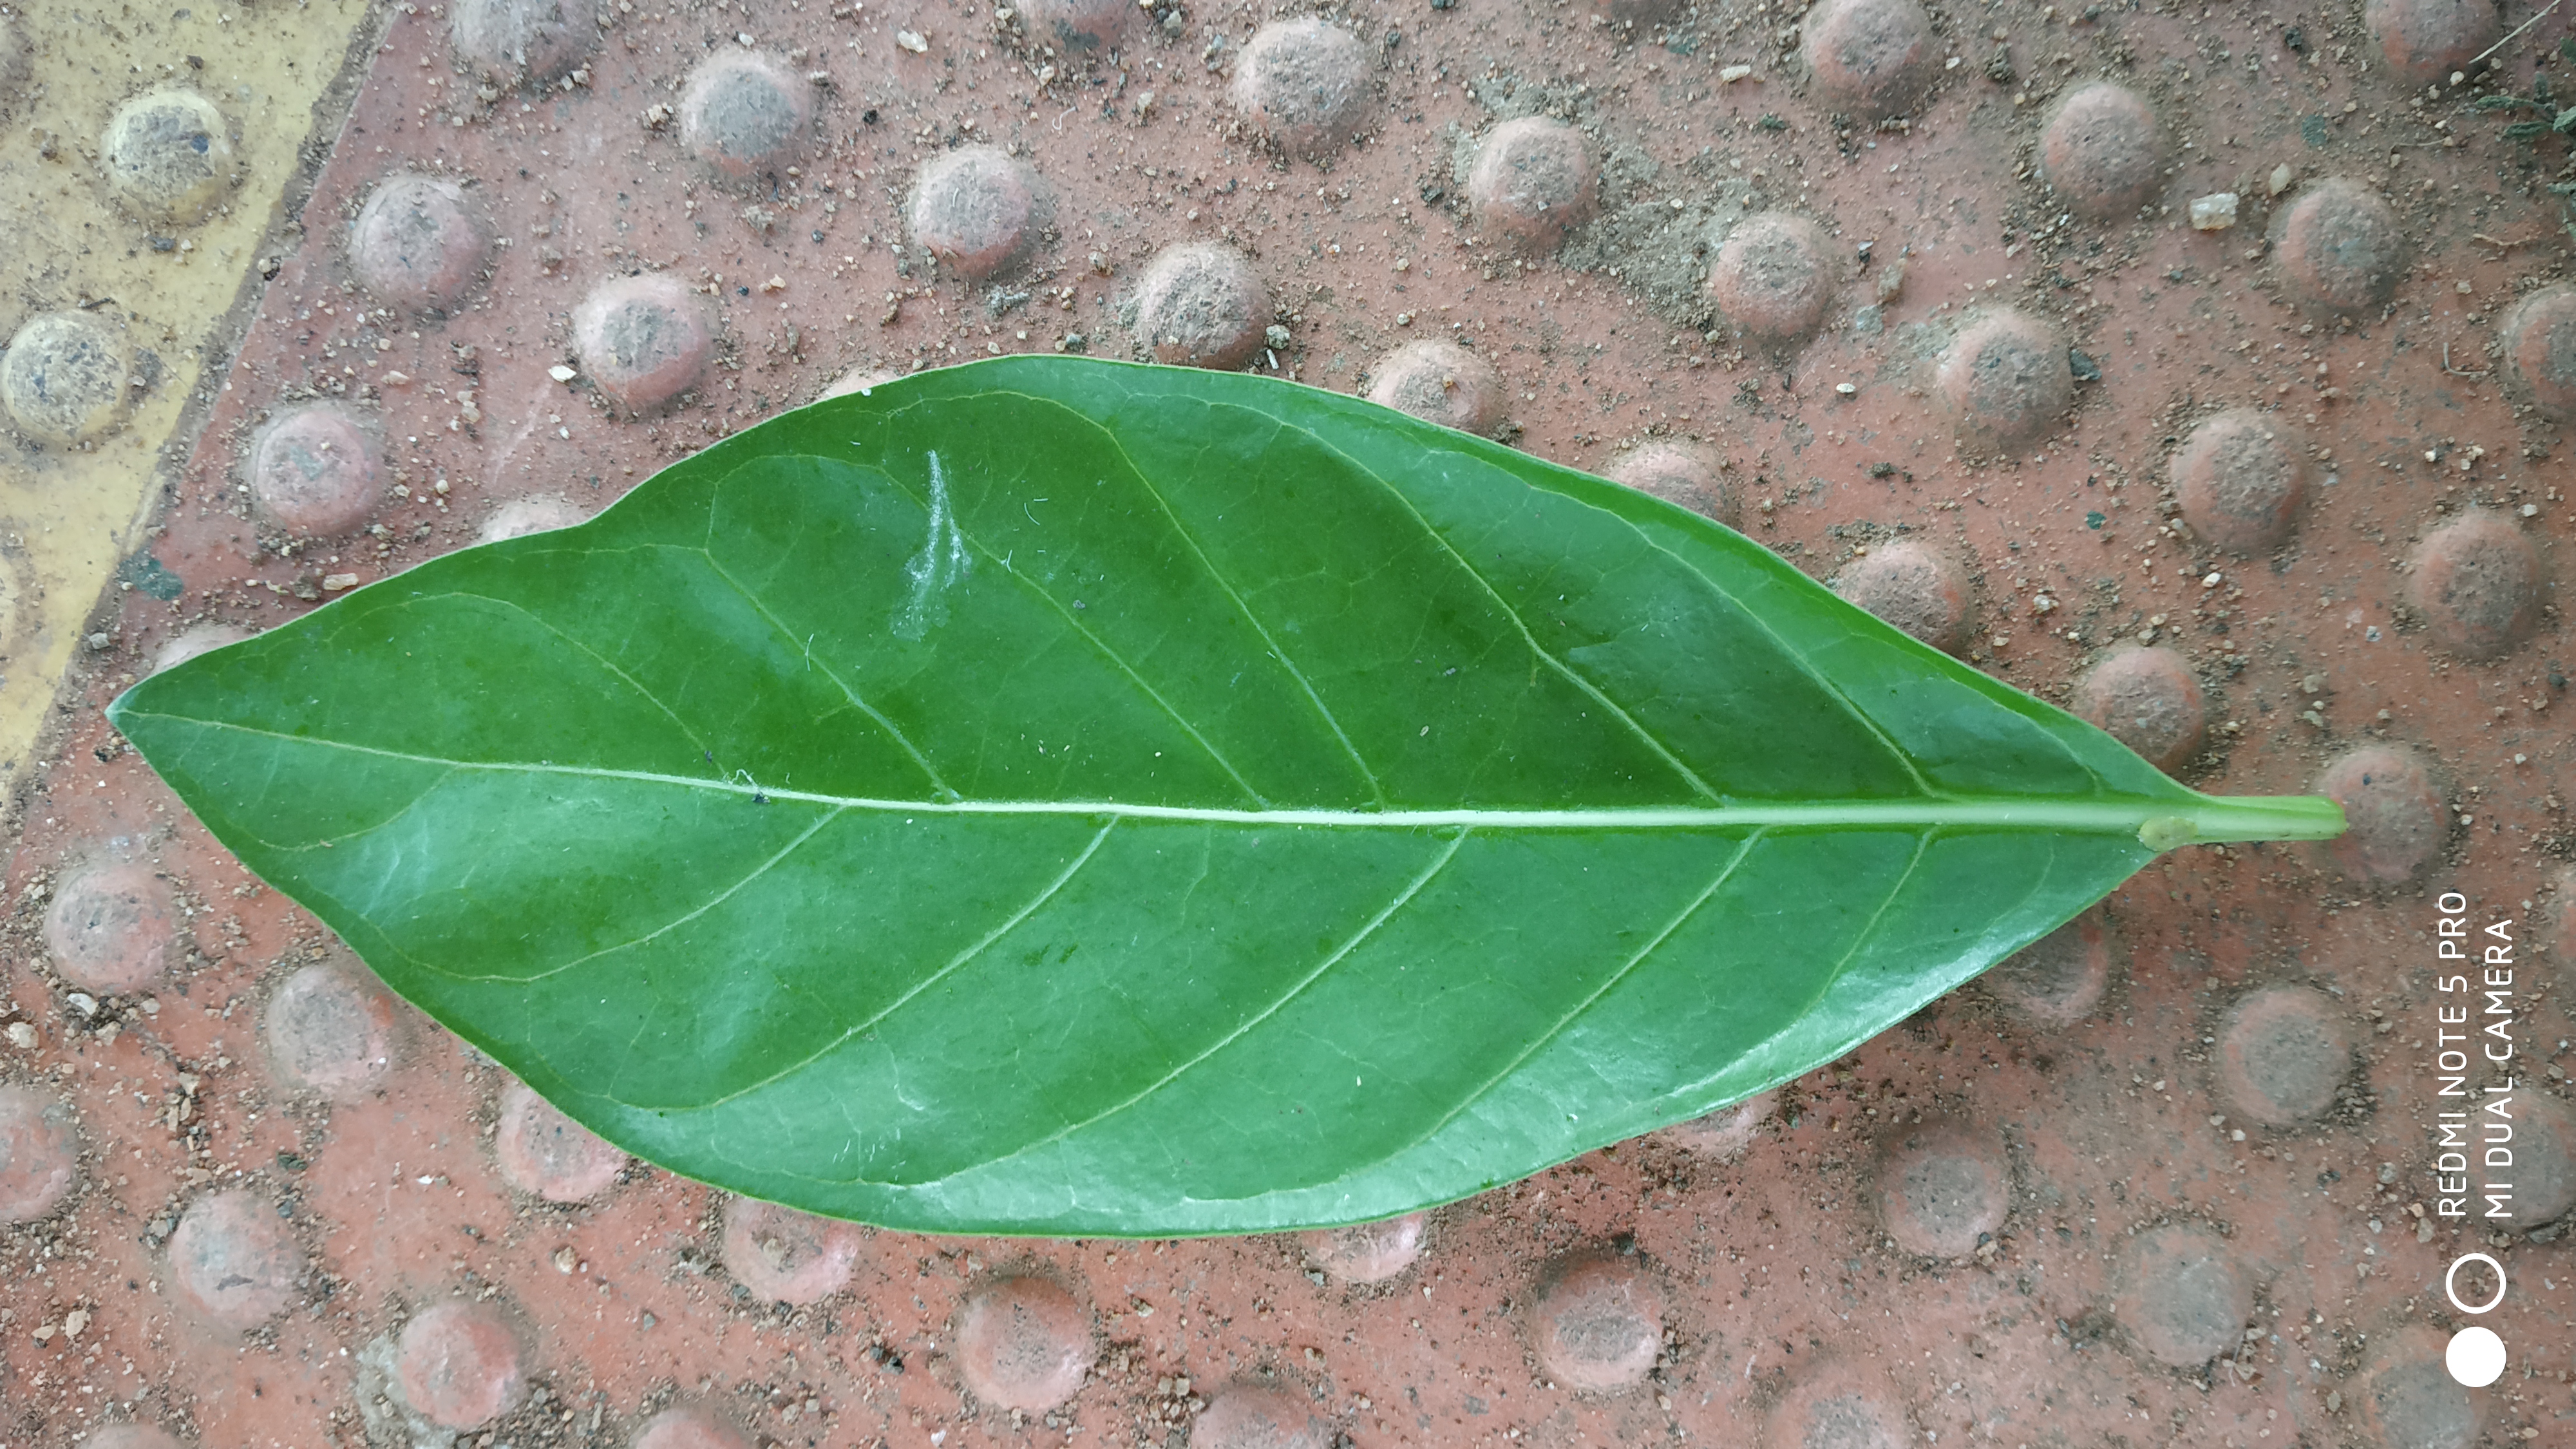
Plant: Nooni